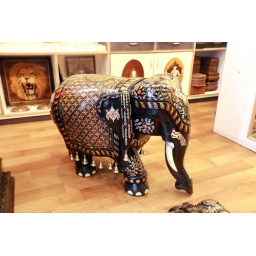
1 less plant in the house ;-)